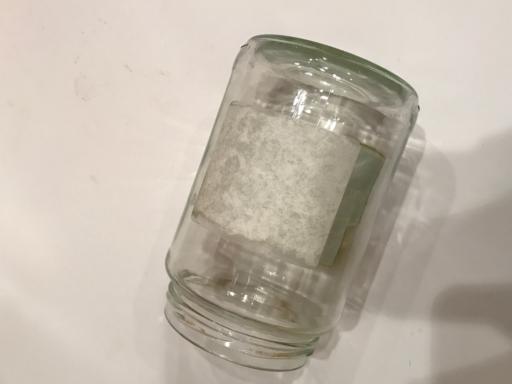
Label: glass